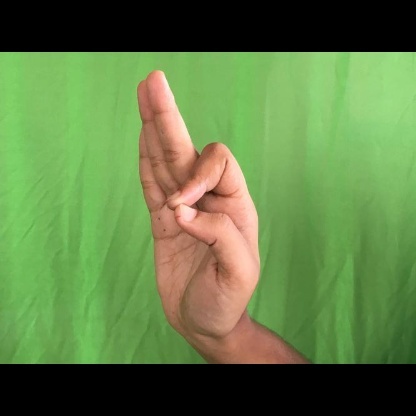
Mudra: Aralam